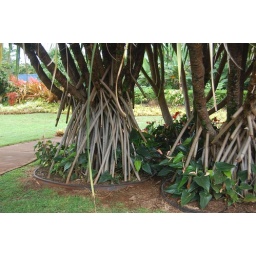
banyon trees - supported by their above ground roots